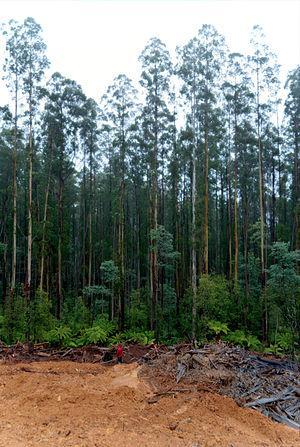
Les Central Highlands du Victoria – la zone de hauts plateaux du centre du Victoria – est située dans la Cordillère australienne, à l'est de Ballarat, au sud de Bendigo, au nord de Melbourne, à l'ouest des zones alpines. Les principales villes et villages des hauts plateaux sont Castlemaine, Creswick, Daylesford, Gisborne, Kyneton et Woodend. Les hauts plateaux du Centre abritent des zones de forêt humide.